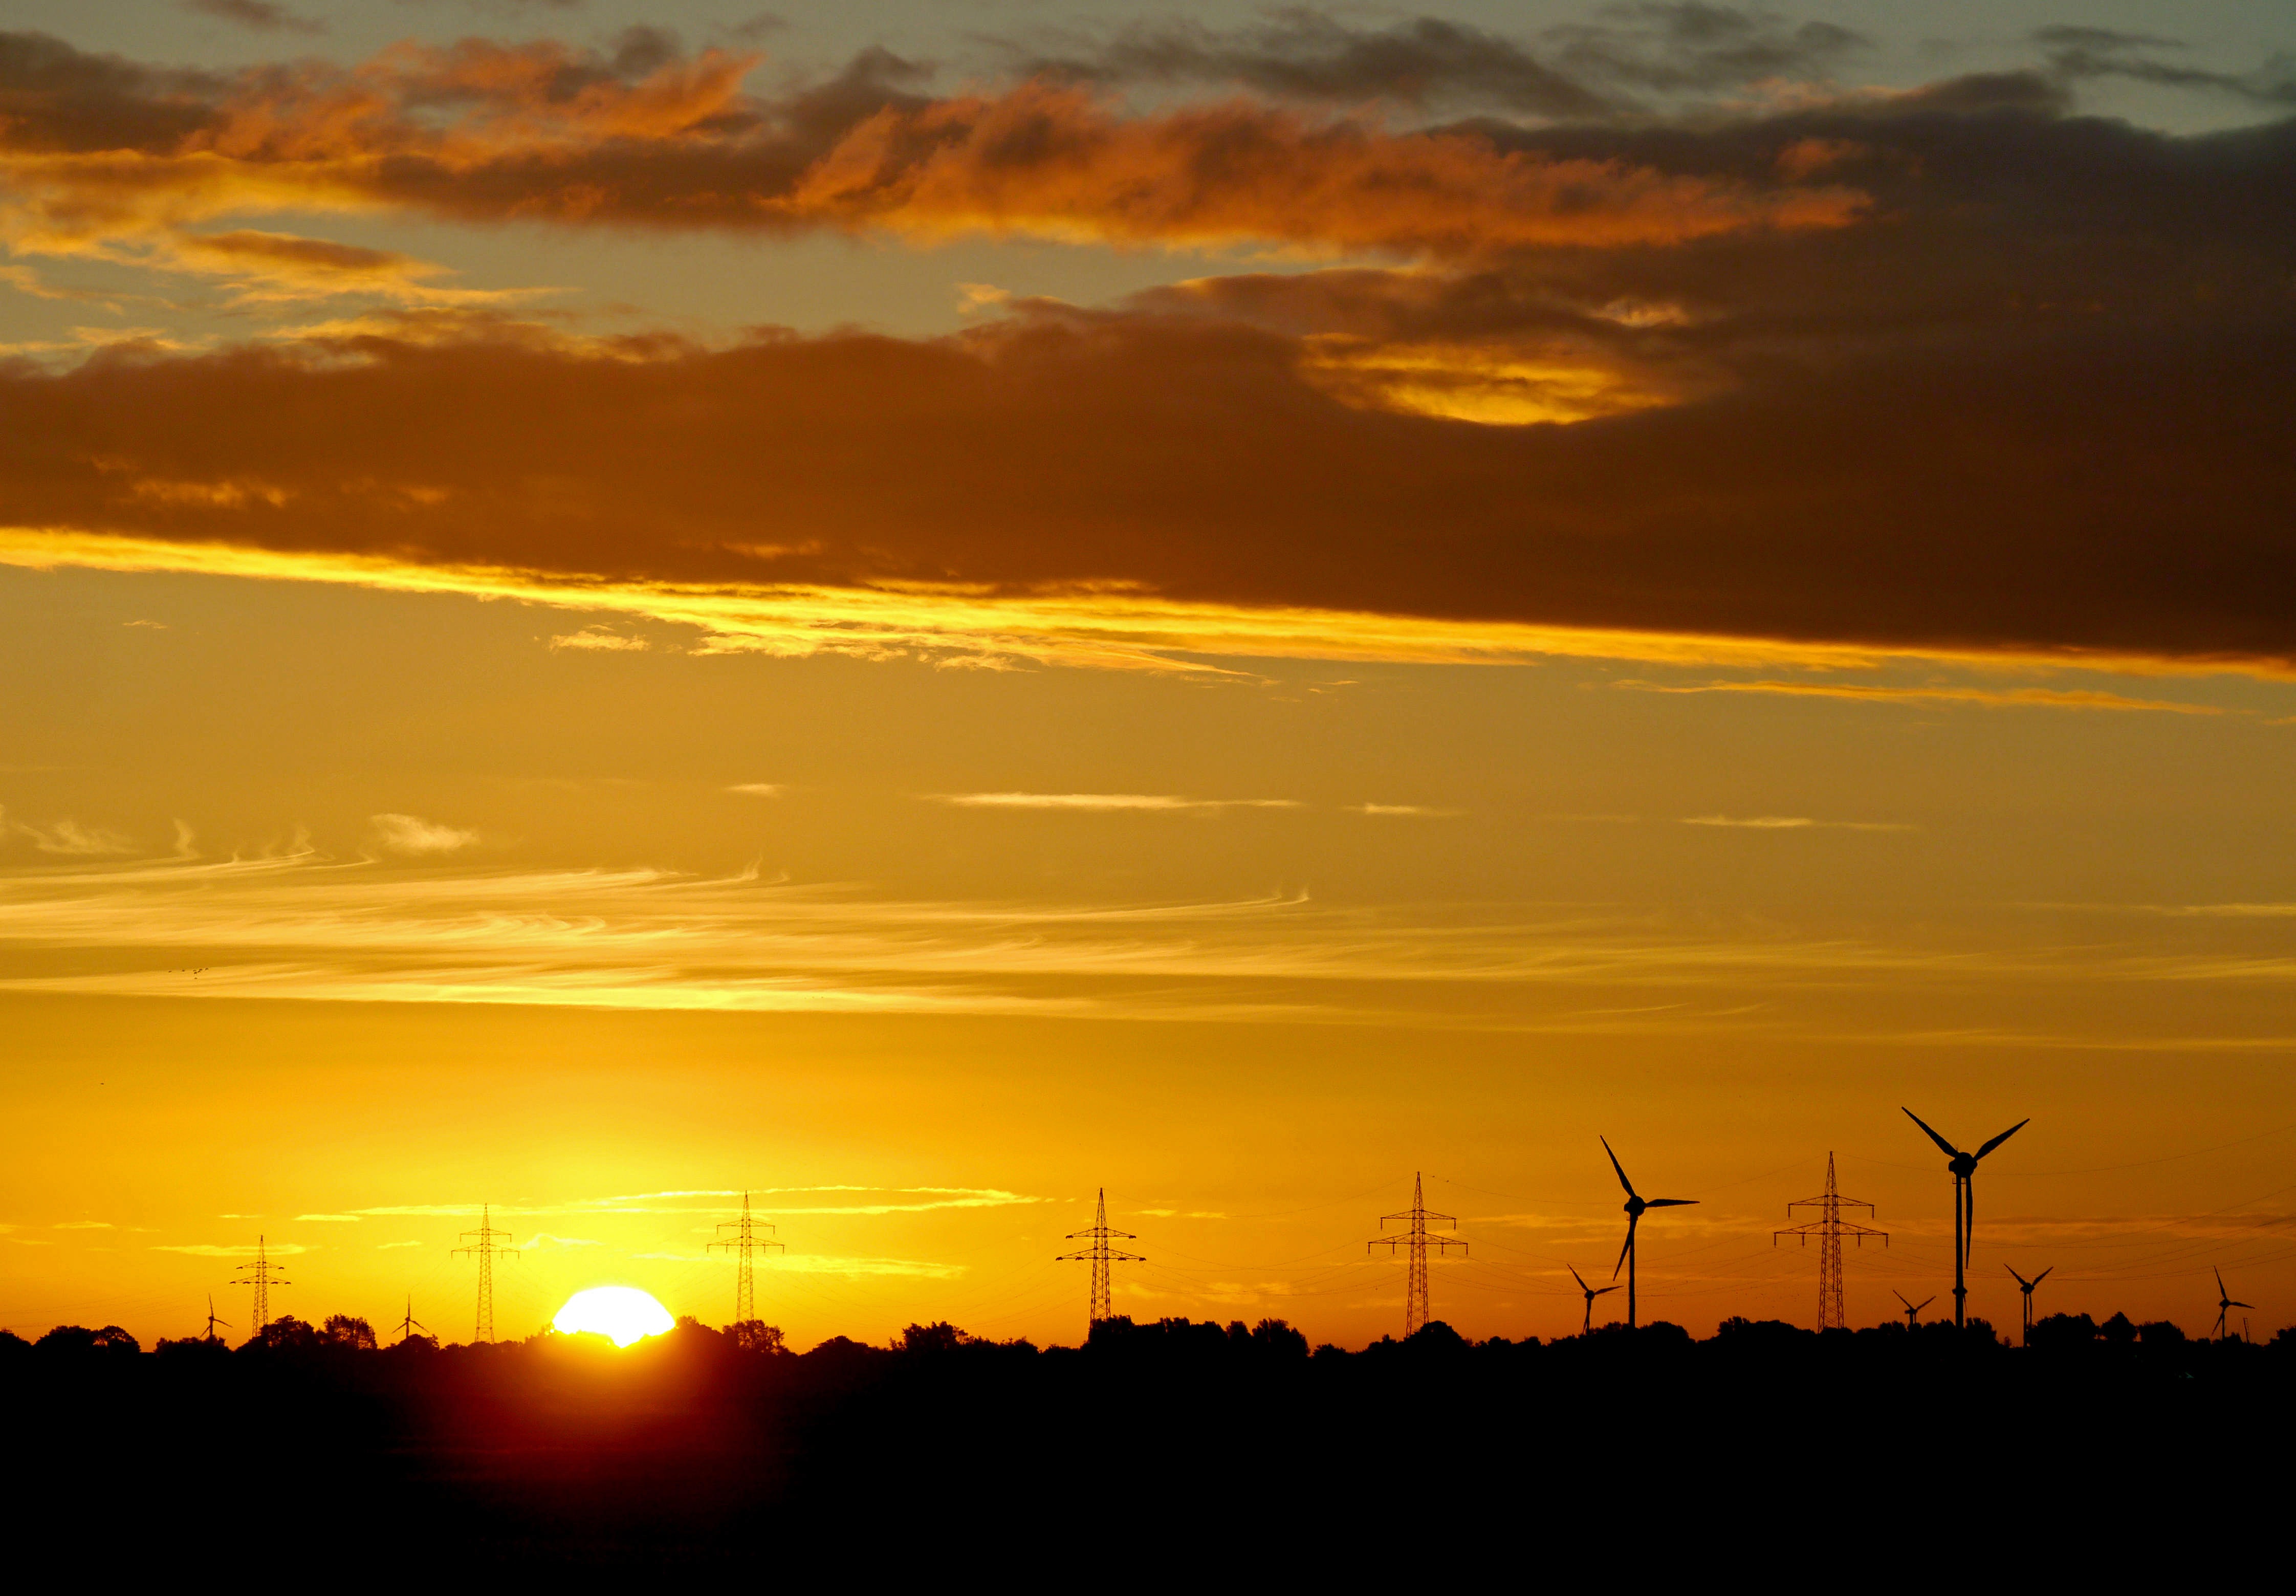
landscape, horizon, light, cloud, sky, sun, sunrise, sunset, field, sunlight, morning, dawn, atmosphere, dusk, evening, golden, power line, cumulus, wind energy, high voltage, skies, clouds, mood, morgenstimmung, atmospheric, collector, morning light, afterglow, east frisia, windr der, golden sky, wind power plants, red sky at morning